Kirti Gompa

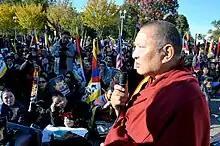
Kirti Rinpoche speaks at a demonstration in Washington, 2011

The Ngaba Kirti Gompa monastery is at the center of Tibetan self-immolations. Of the self-immolations, the monastery's spiritual master the 12th Kirti Rinpoche has said sacrificing one’s life to defend one’s Buddhist beliefs is not considered violent, and ""Throughout your successive rebirths, never relax your vigilance in upholding the truth of the Buddha’s excellent teaching for a single moment, even at the cost of your own life.""